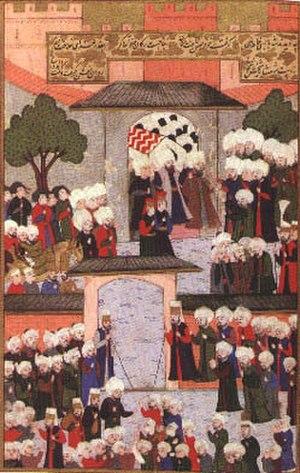
Nurbanu Sultan fut la favorite puis l'épouse du sultan ottoman Selim II. Elle fut l'une des figures les plus influentes durant le sultanat des femmes.